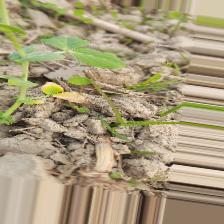
Label: Ascochyta blight